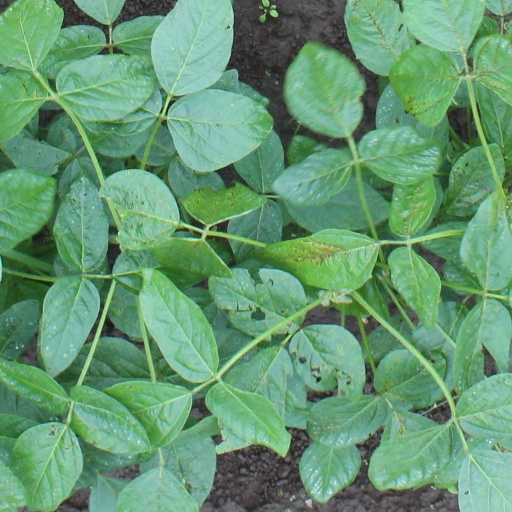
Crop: soybean